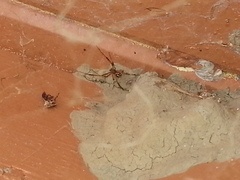
Species: Lactrodectus_hesperus